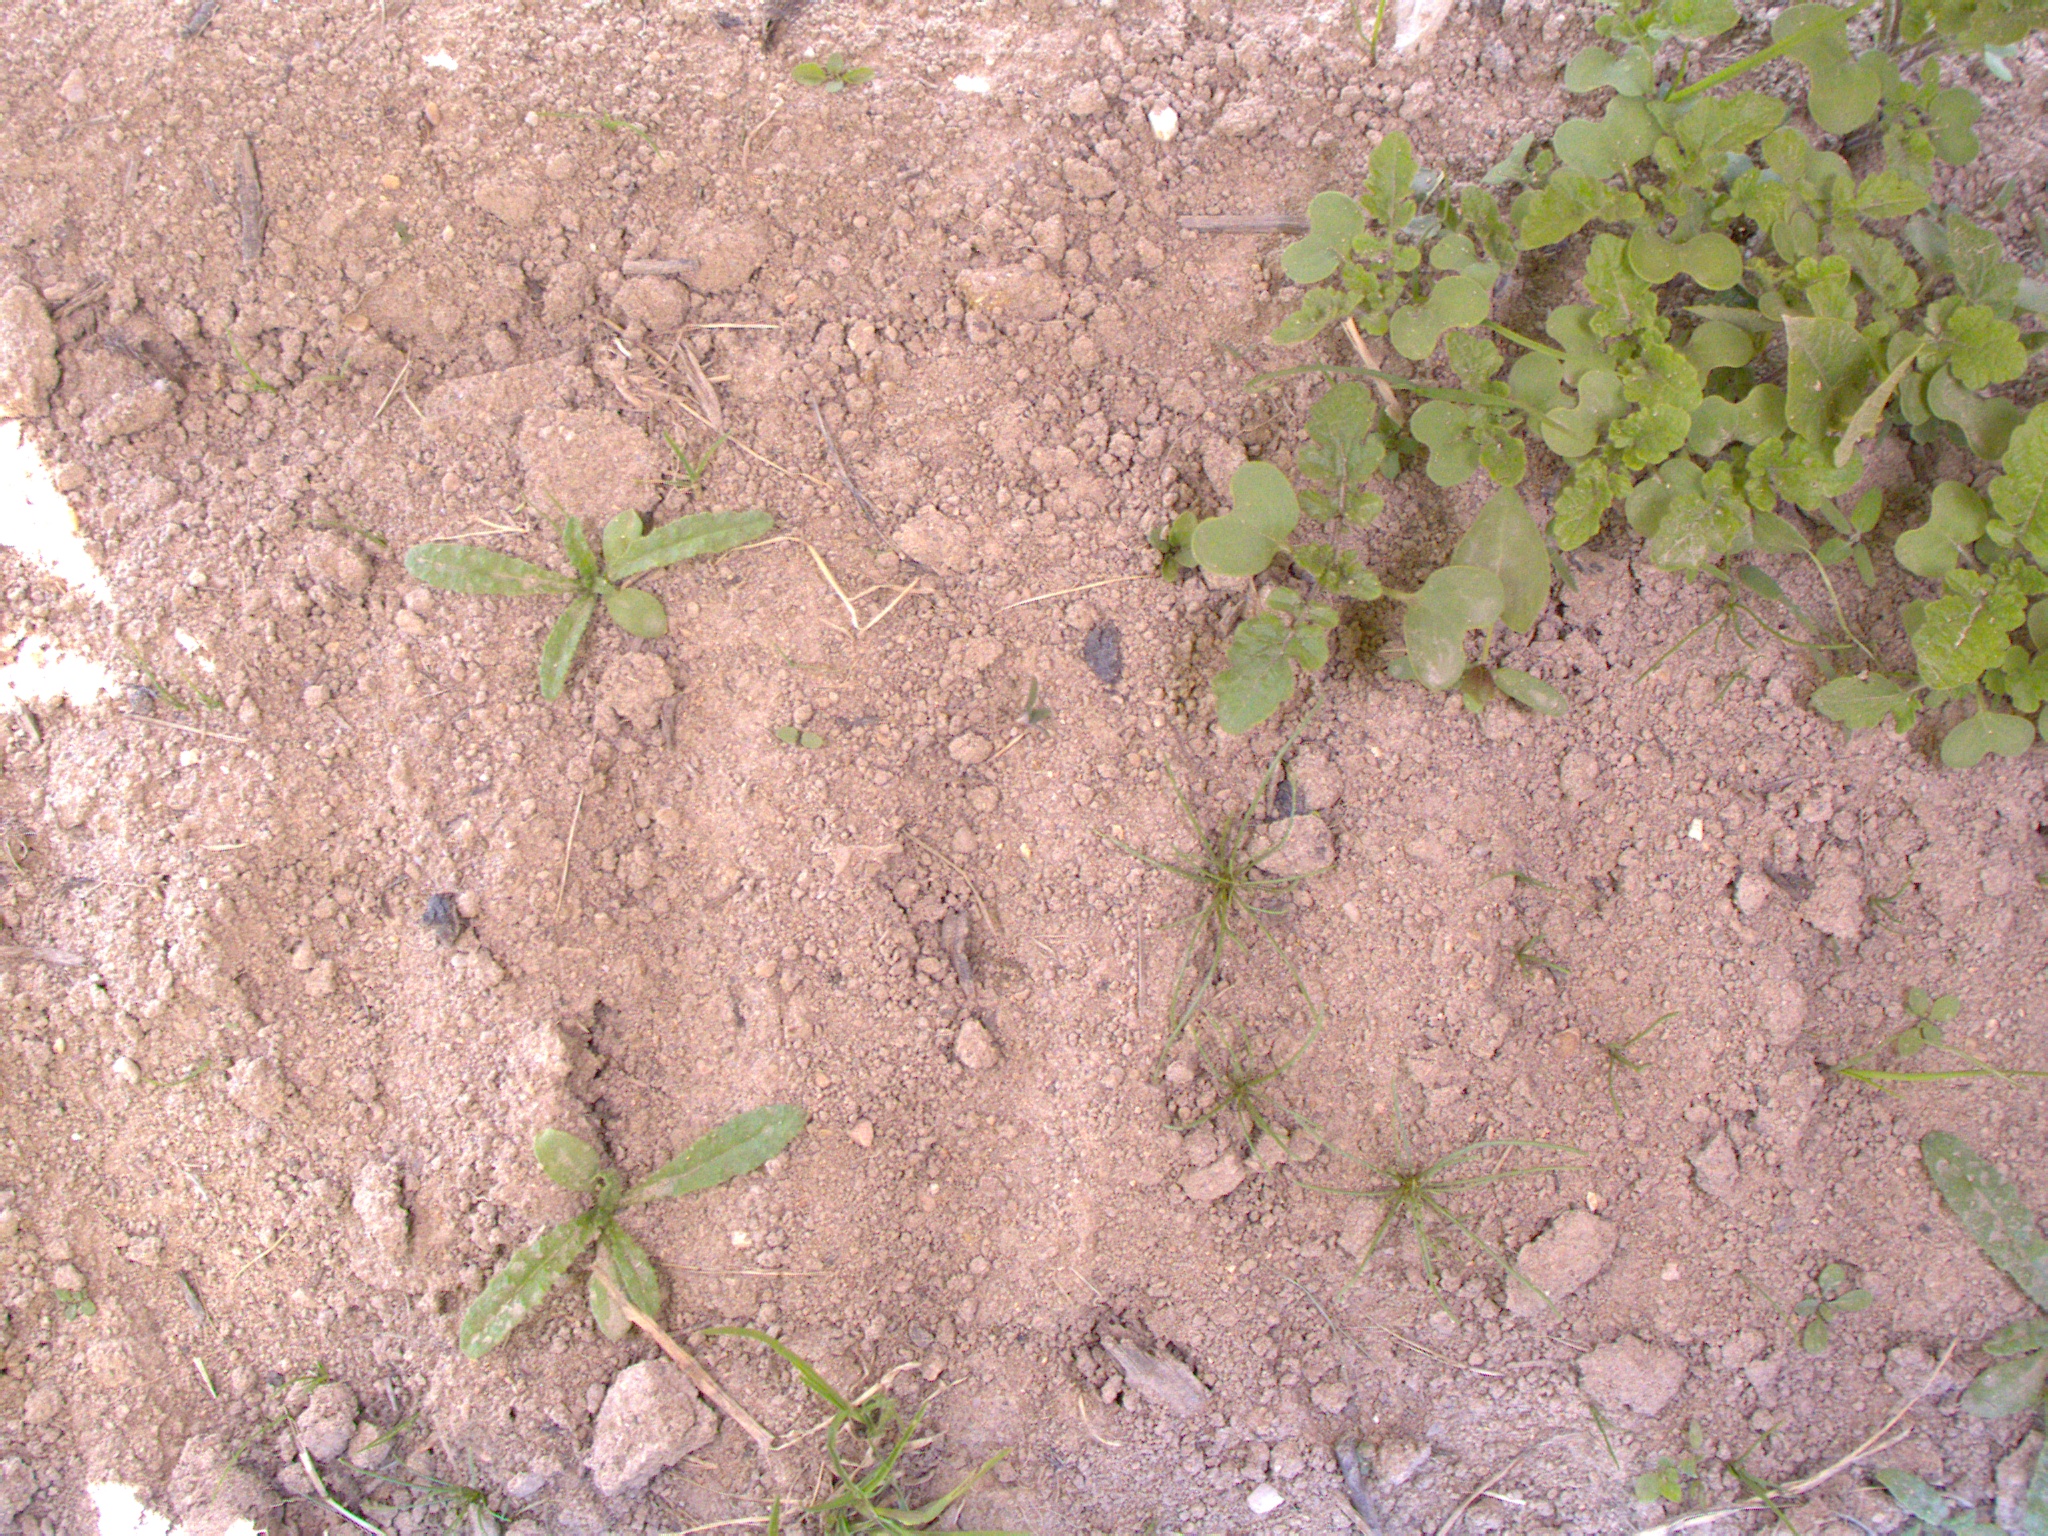
Crop: bean
Objects: bean, stem_bean